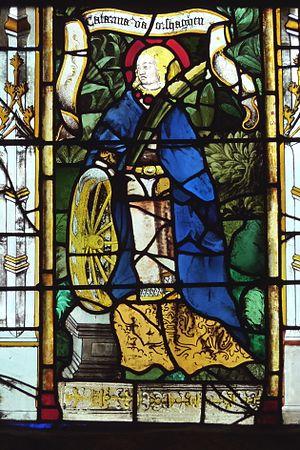
L'église Saint-Jean-Baptiste est un édifice religieux catholique français de Sceaux. Elle est inscrite comme monument historique depuis 1929.